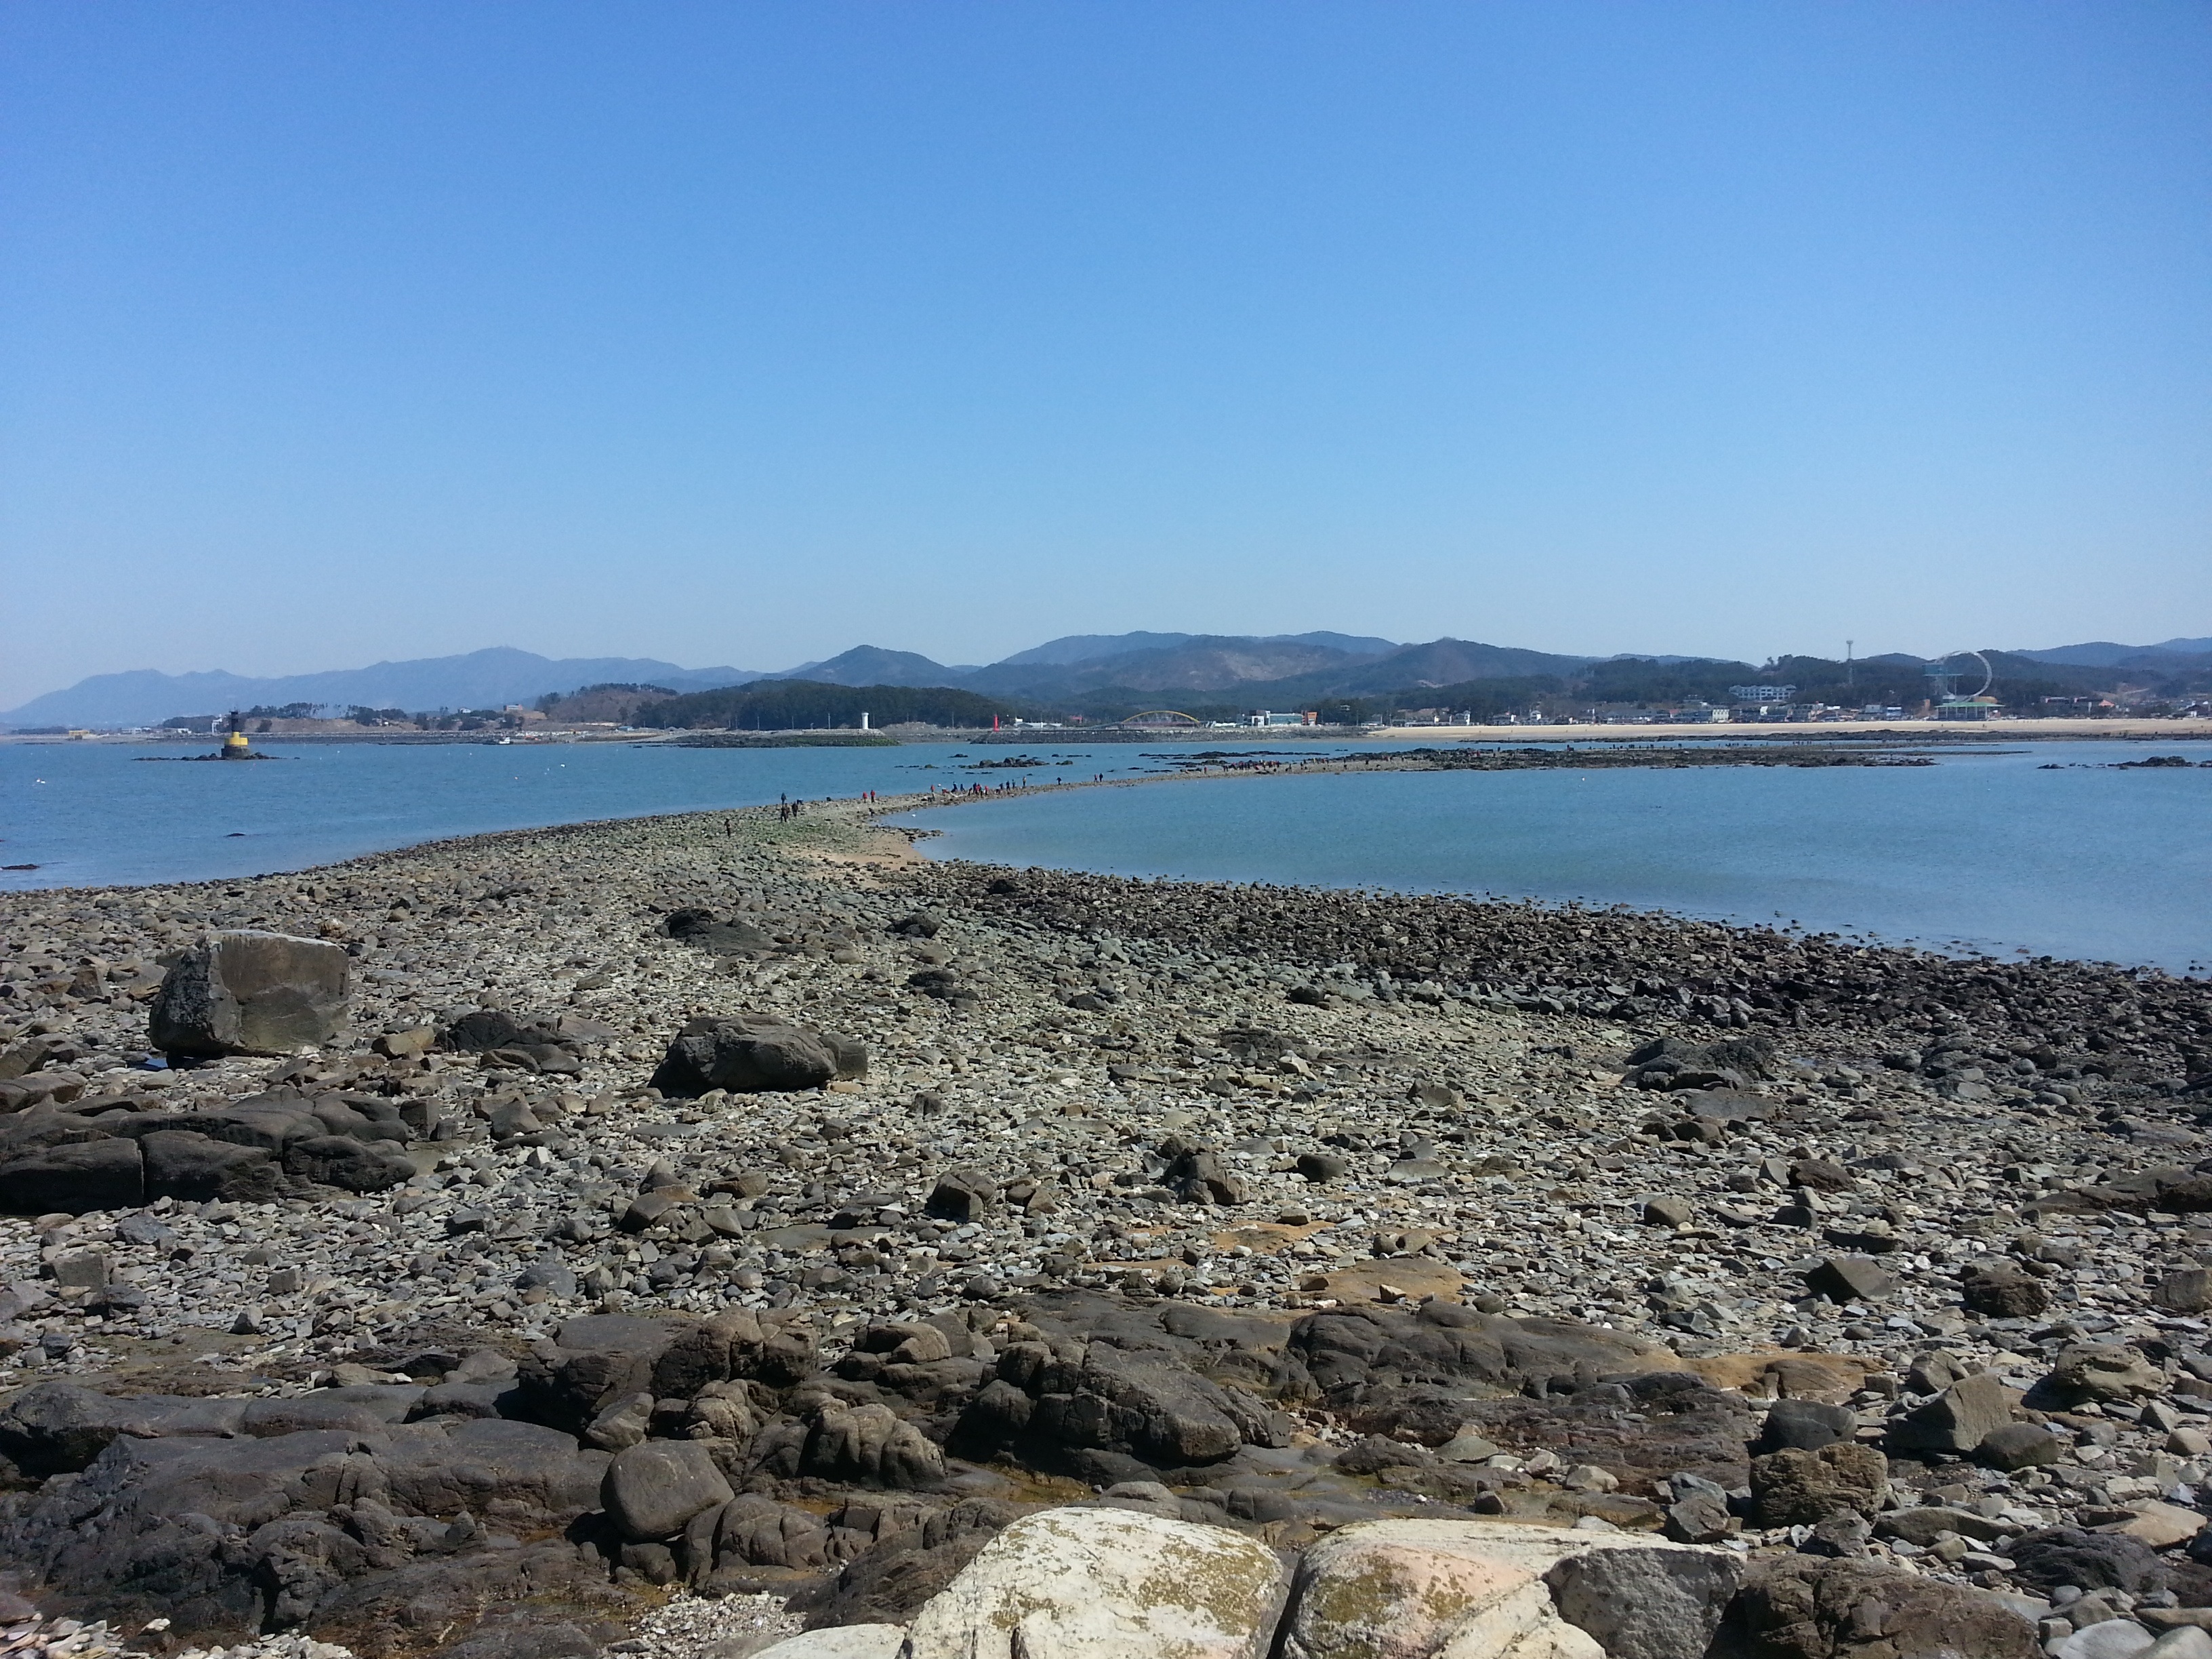
beach, landscape, sea, coast, rock, ocean, mountain, sky, shore, lake, stone, vacation, cliff, cove, tower, scenery, bay, island, reservoir, terrain, body of water, cape